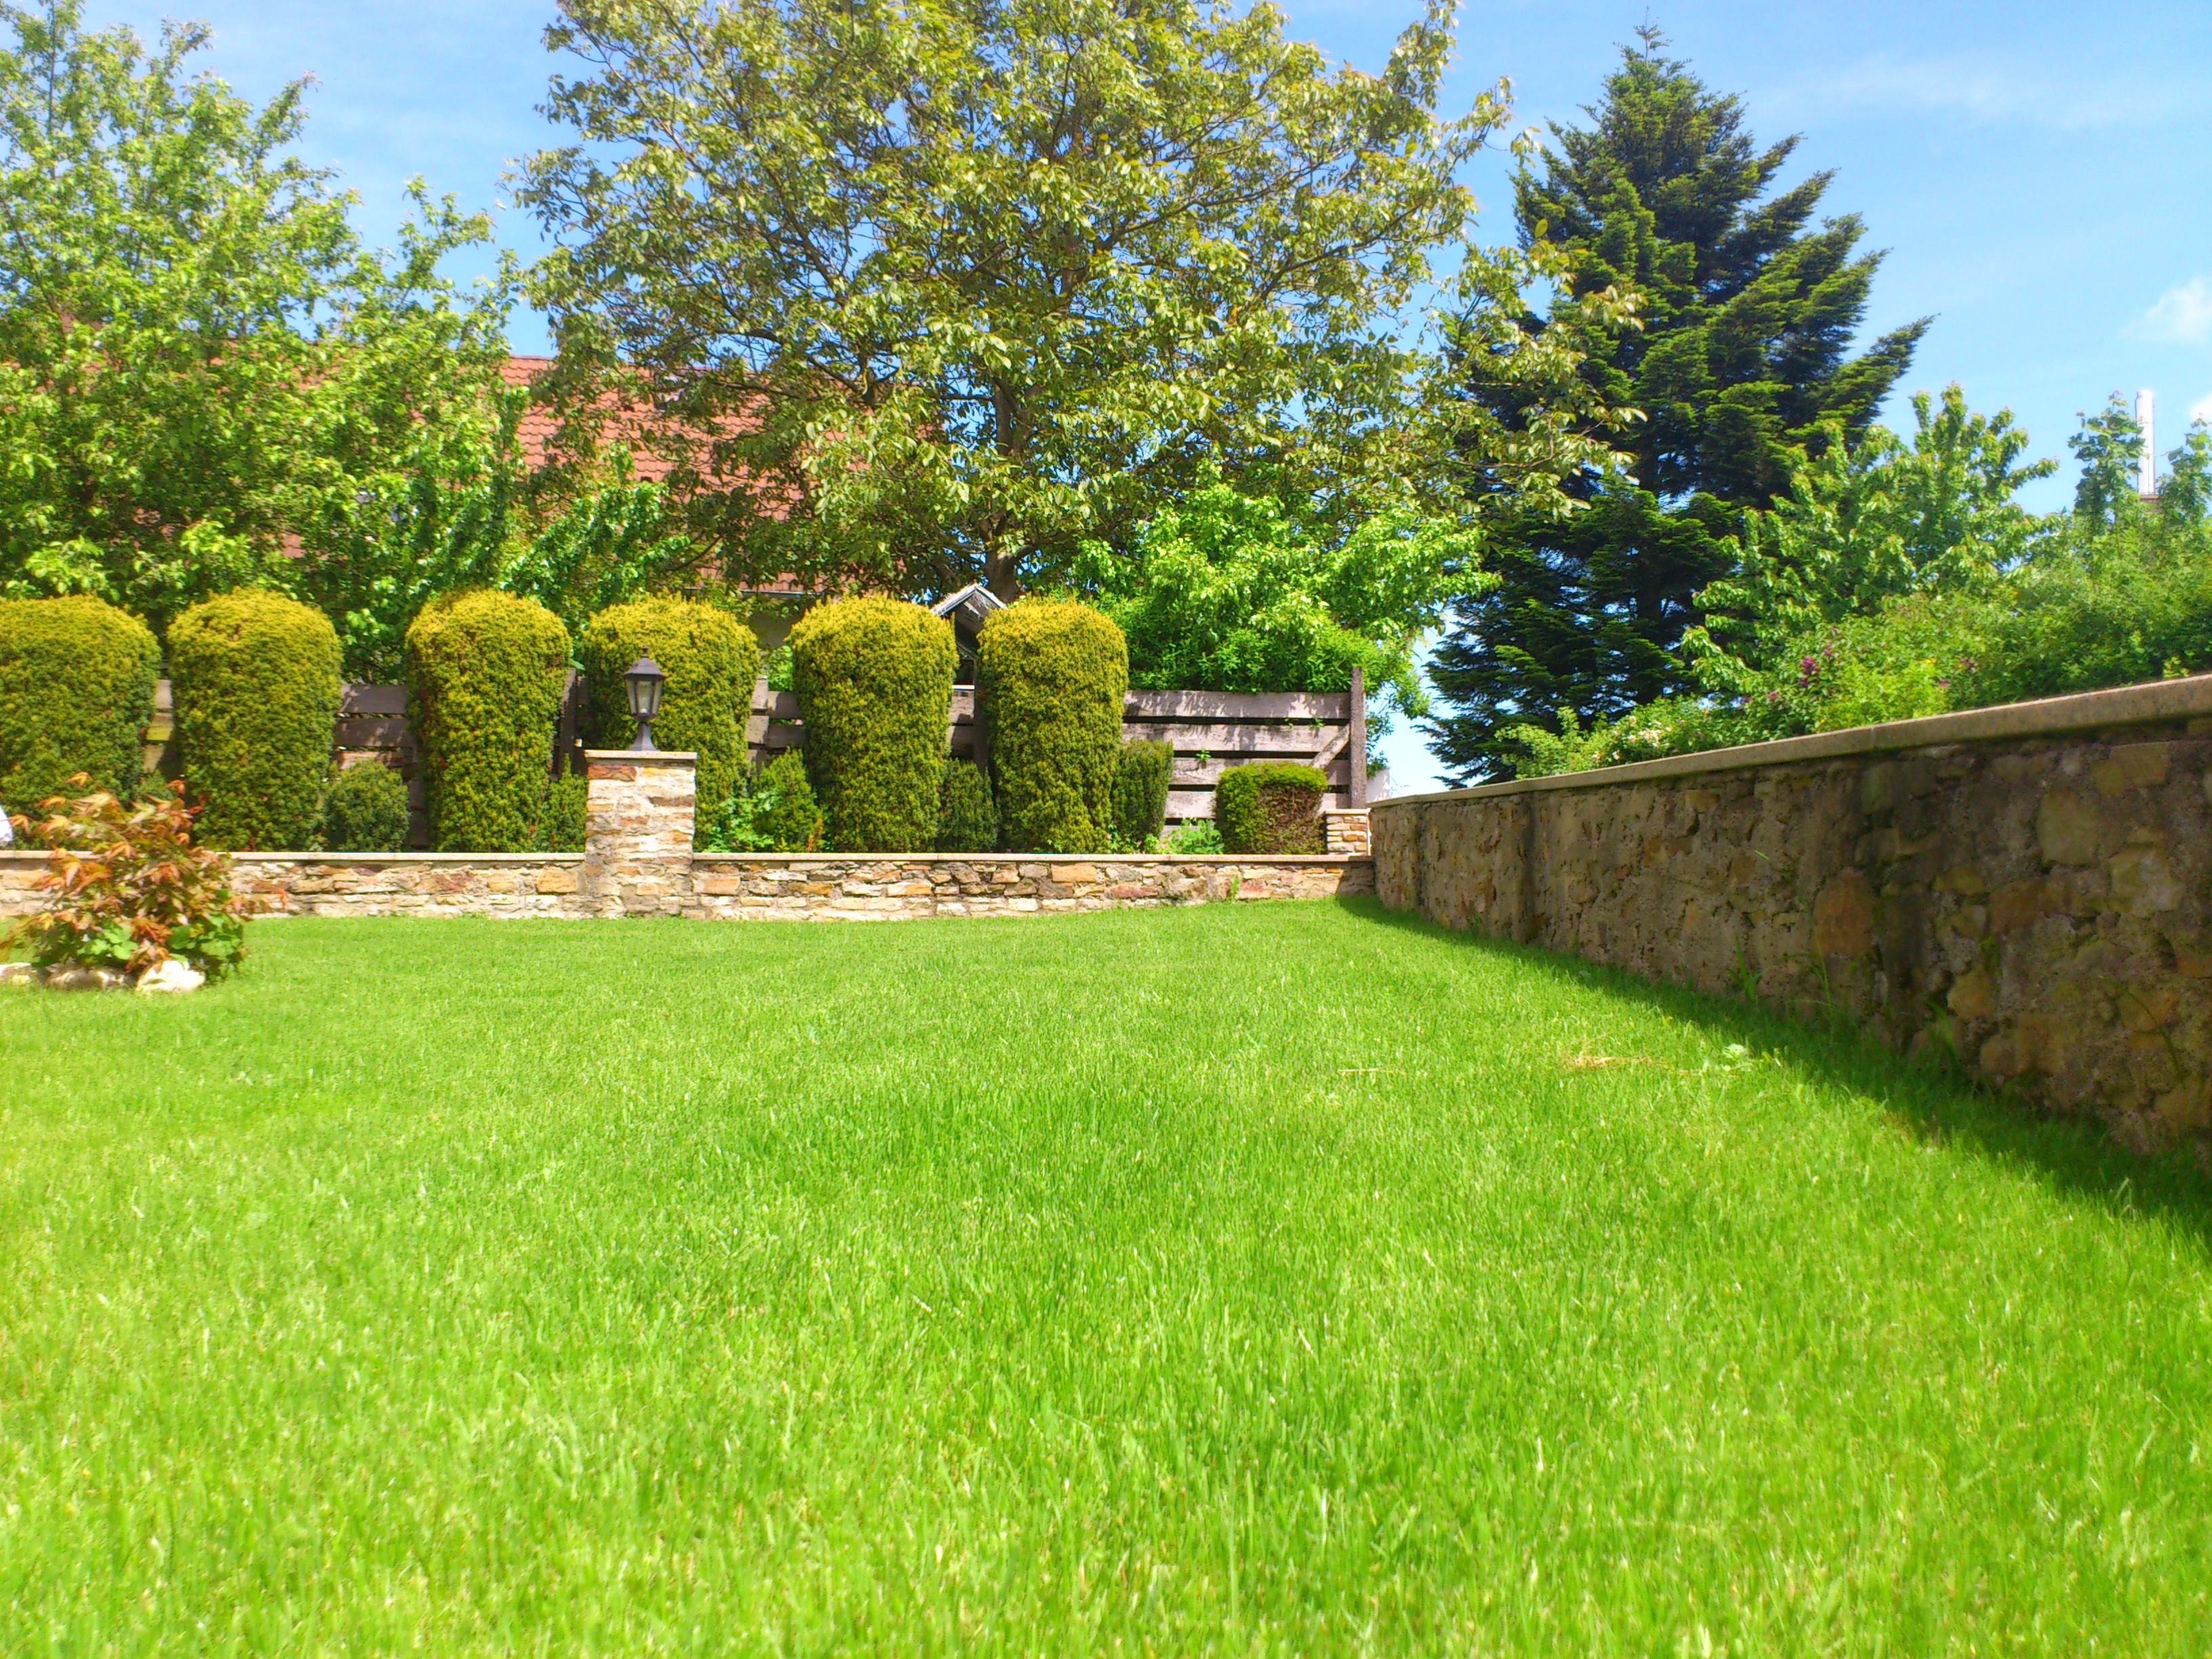
landscape, tree, grass, plant, lawn, meadow, home, wall, walkway, summer, village, spring, green, pasture, backyard, property, garden, landscaping, shrub, lawn mower, estate, rush, yard, thuja, hedge, real estate, in the free, garden wall, tree of life, front yard, pruning shears, landscape architect, hedge trimmer